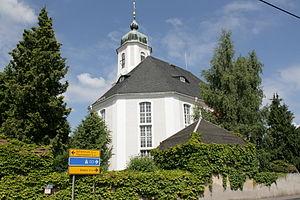
Une église de route est un bâtiment religieux qui fait partie d'un réseau d'églises au Danemark, en Allemagne, en Estonie, en Finlande, en Norvège, en Suède et en Russie.